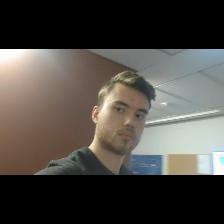
Label: Human